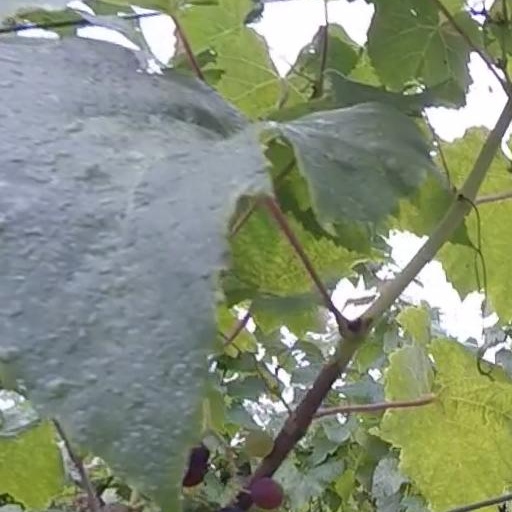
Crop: grape